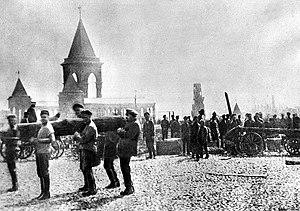
Les samedis communistes, ou Subbotniki sont les samedis durant lesquels les volontaires travaillent bénévolement.